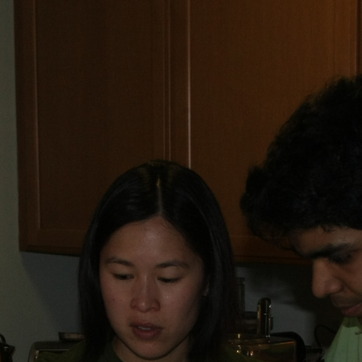
Material: hair